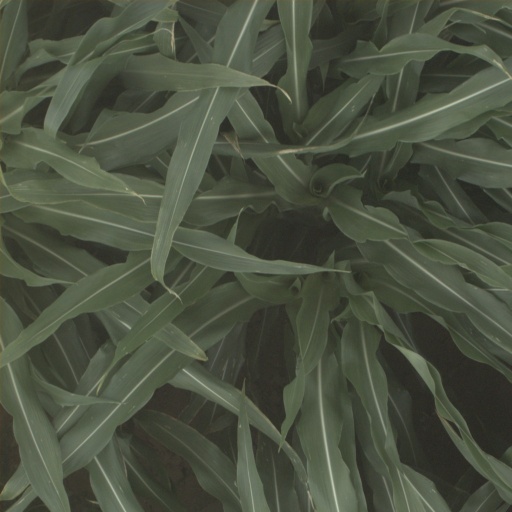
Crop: sorghum